Alexander Uriah Boskovich

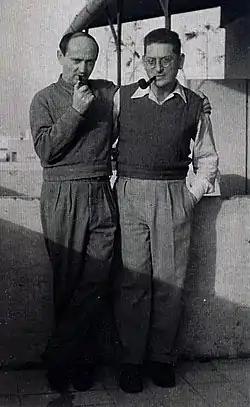
Composer Uriah Boskovich (left) and Mordecai Seter in the 1940s

Alexander (Sándor) Uriah Boskovich (Boskovits, Boskowitz, etc.) (August 16, 1907 – November 5, 1964) was an Israeli composer born to a Hungarian-Jewish family.